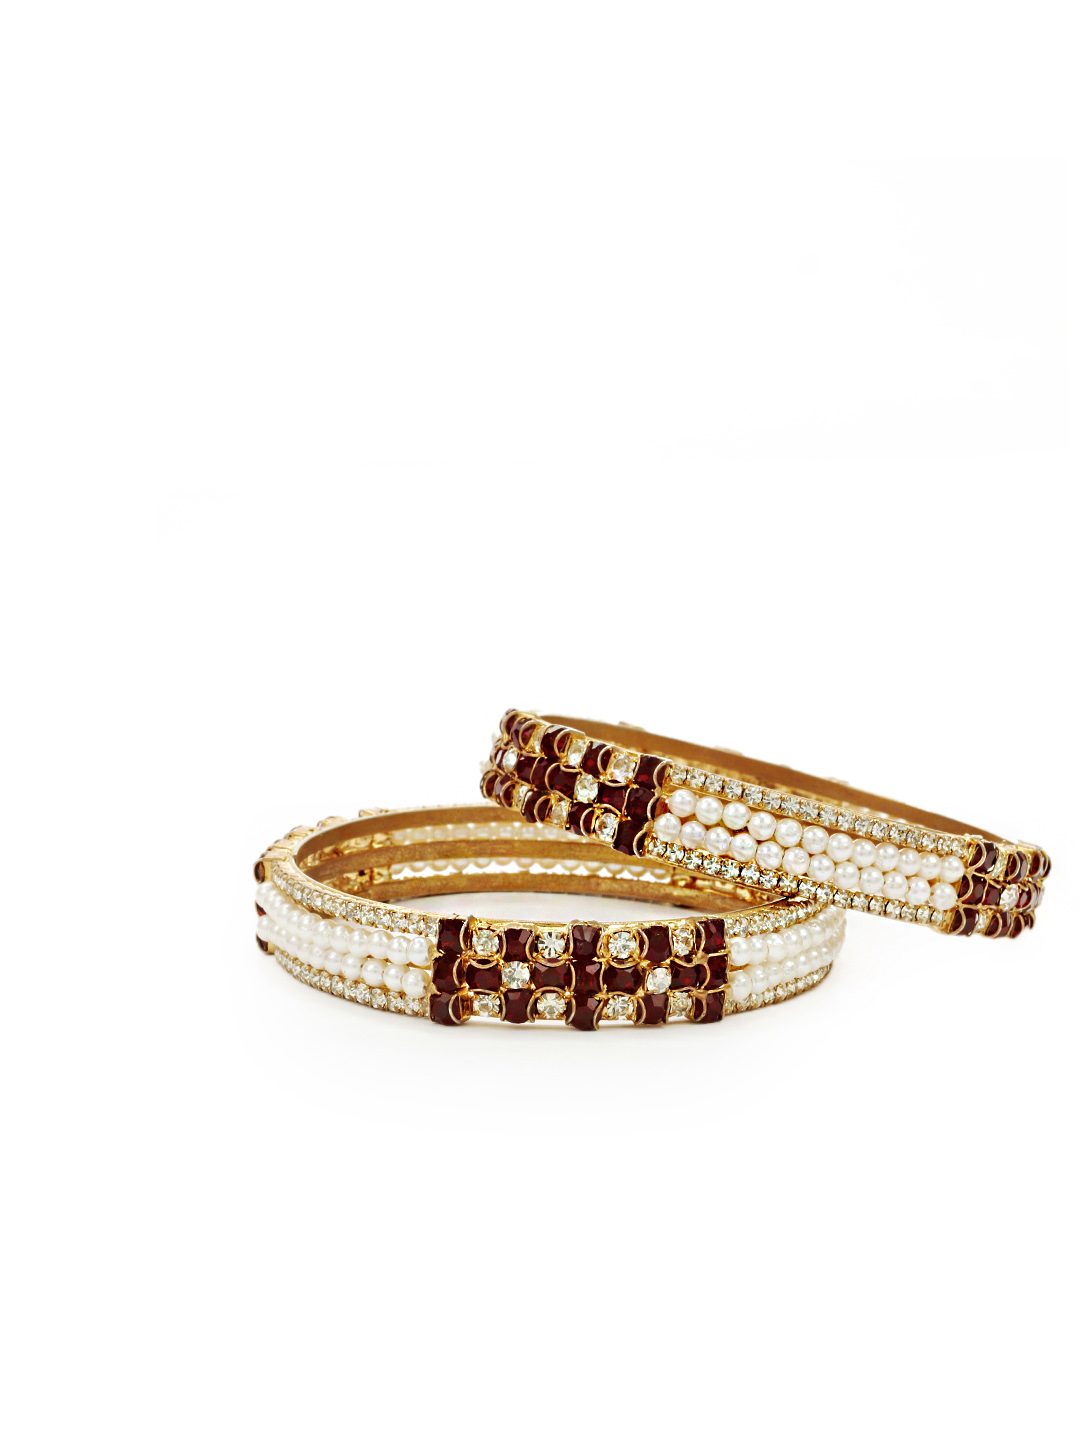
Royal Diadem Set of 2 White & Maroon Bangles
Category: Accessories / Jewellery / Bangle
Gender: Women
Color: White
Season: Summer 2012
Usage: Ethnic